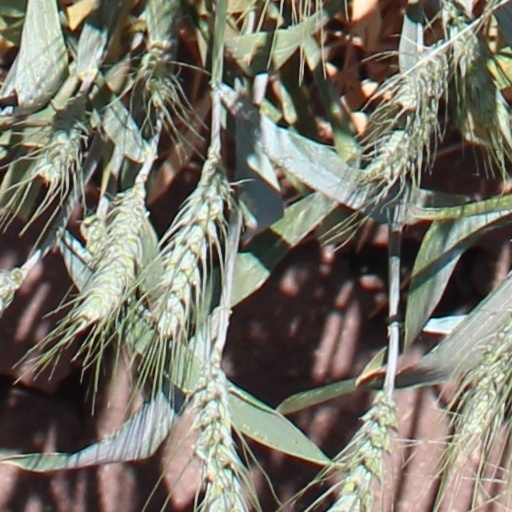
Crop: wheat